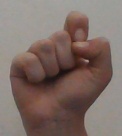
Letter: fa